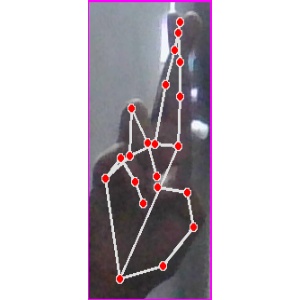
अक्षर: र